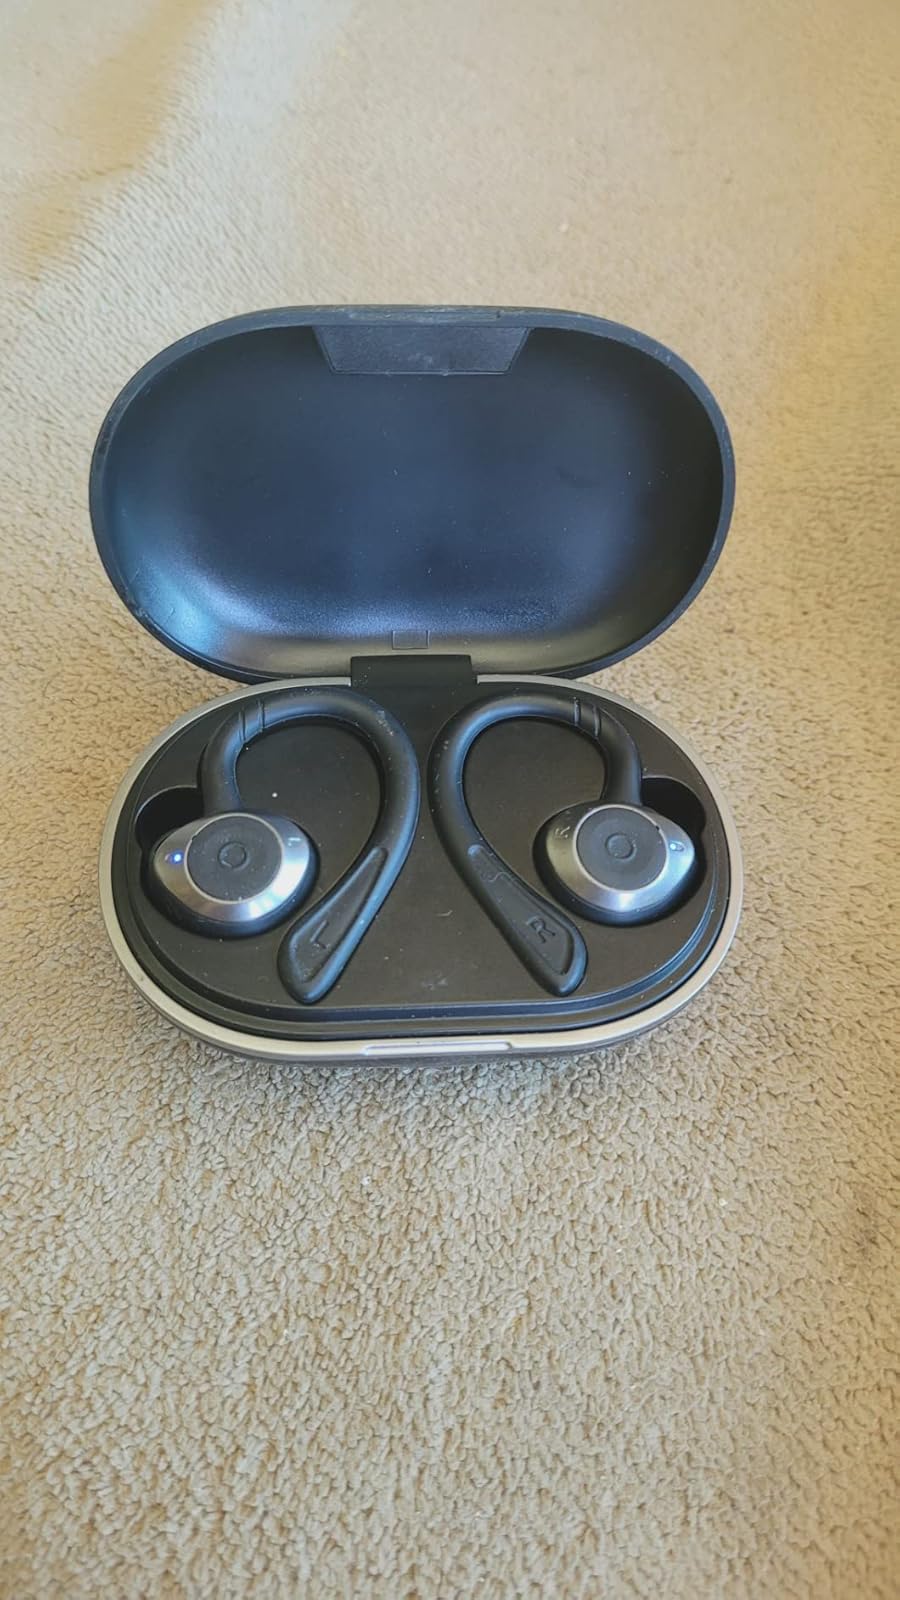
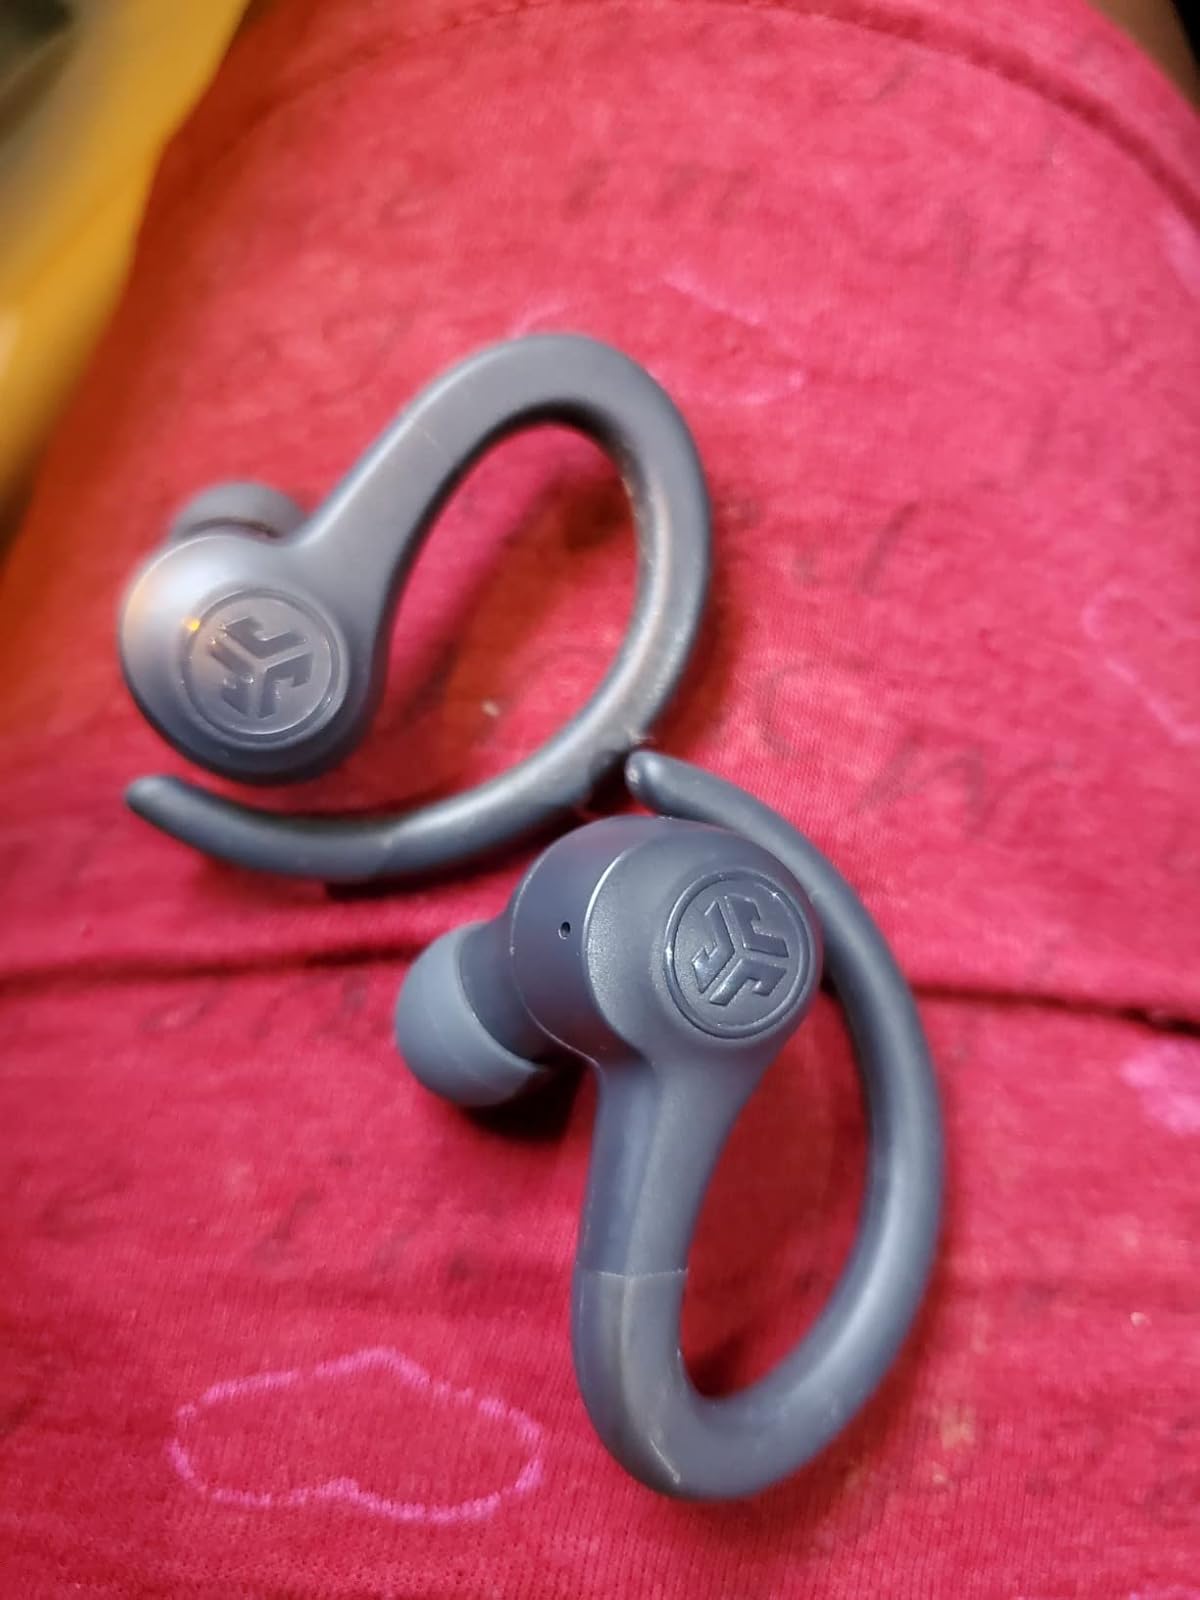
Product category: earbuds
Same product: no